Manchester Village Historic District (Manchester, Massachusetts)

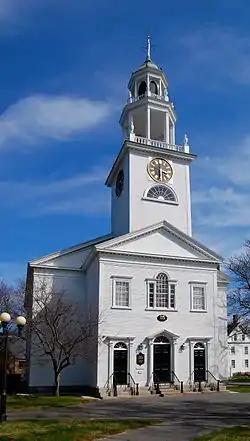
Manchester First Parish Church

The Manchester Village Historic District encompasses the village center of the seaside town of Manchester-by-the-Sea, Massachusetts (formerly known as Manchester). It is stretched along Massachusetts Route 127, which runs in an arc around the northern part of Manchester Harbor, extending north on School and North Streets at the very center of the village. It is bounded on the western end roughly by Bennett Street and Ashland Avenue, and on the east by Beach Street. The village had its beginnings in the 17th century as a fishing and agrarian center, and its major roads were laid out by the late 18th century. The village was at its height in the first half of the 19th century as a fishing center, and it is from that time that most of its buildings date. Growth in the later 19th century was slower, as sea-related economic activity declined and cabinetmaking grew as a local industry.